Georgia Archives

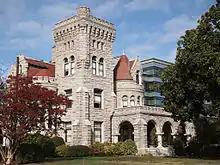
Rhodes Hall

The Georgia Archives was established on August 20, 1918, after a prolonged effort on the part of the Archives' first director, Lucian Lamar Knight. The Archives occupied a balcony in the State Capitol Building for twelve years until 1930, when furniture magnate Amos G. Rhodes left his home, "Rhodes Hall", to the state. Knight's successor Ruth Blair facilitated the move of the archives to the mansion on Peachtree Street. Blair was followed as director by Louise Frederick Hays, who served from January 1, 1937, until her death on October 14, 1951. After Hays, Mary Givens Bryan was director.